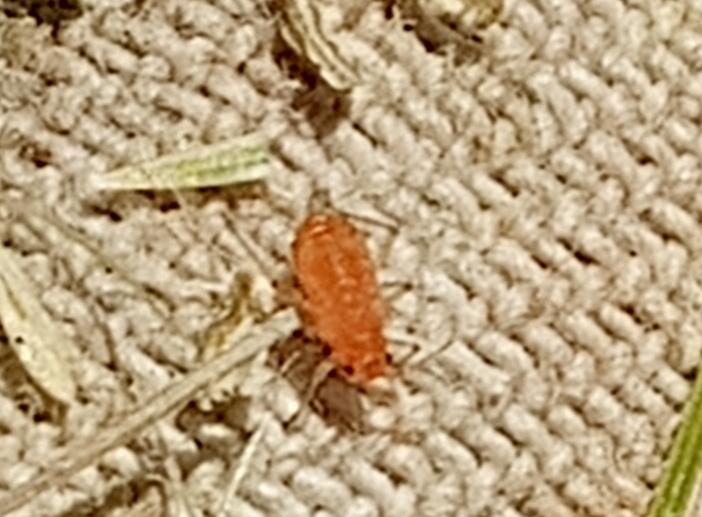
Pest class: english_grain_aphid